All That

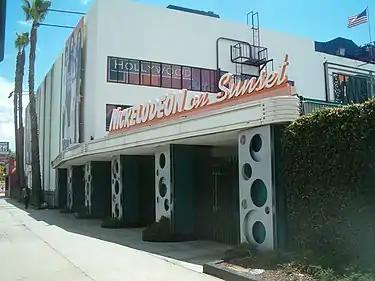
Nickelodeon on Sunset, at 6230 Sunset Boulevard, as seen in May 2011. "All That" was taped here until its cancellation in 2005.

During the first season, writing partners Kevin Kopelow and Heath Seifert were brought on as producers and continued working in that capacity through the third season. They continued their relationship with Thompson and Mitchell by co-executive producing and head writing the spin-off series "Kenan & Kel" and eventually writing the feature film "Good Burger" (1997) with Schneider.